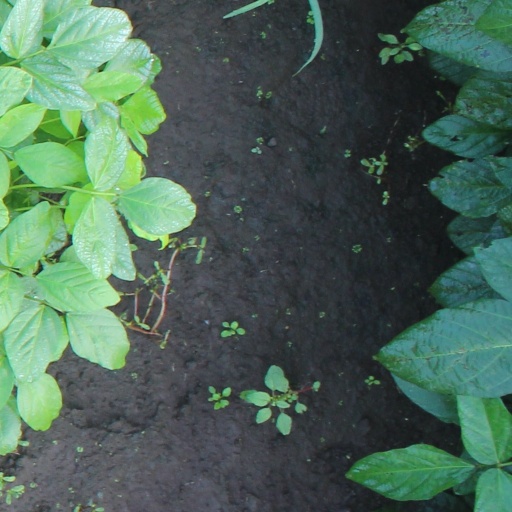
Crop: soybean